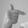
ASL letter: T